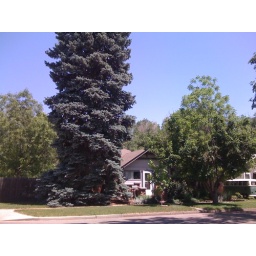
this is my favorite house in our neighborhood, so cute